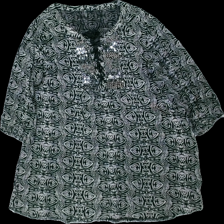
View: front
Type: Dress
Category: Ladies
Brand: Free Quent
Colors: White, Black
Material: 100% viskos
Pattern: Glitter
Cut: C-collar
Size: L
Season: Summer
Price range: 50-100
Recommended usage: Reuse
Description: mönstad klänning med snöre